Second Revolution (Republic of China)

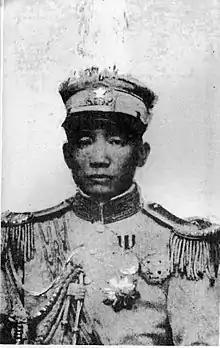

On July 15, Huang Xing arrived at Nanjing, organized an anti-Yuan force, and forced Jiangsu Governor to declare independence. Cheng acceded, and then fled to Shanghai under a pretext of medical issues.